People's Democratic Party of Uzbekistan

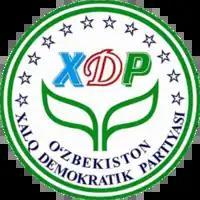
Party logo until 2021

The party was founded in October 1991 after the Communist Party of Uzbekistan voted to cut its ties with the Communist Party of the Soviet Union. It had been led by president Islam Karimov since its foundation until 1996, at which point Karimov stepped down and resigned his membership.